Born Villain (film)

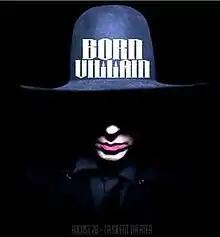

Born Villain is a surrealist horror short film directed by actor Shia LaBeouf in collaboration with singer Marilyn Manson. The film features a series of vignettes involving Manson's character cutting women's hair, a doctor inserting an eyeball into a woman's vagina, and characters reciting passages from William Shakespeare's "Macbeth". "Born Villain" is sound-tracked by the Marilyn Manson song "Overneath the Path of Misery".